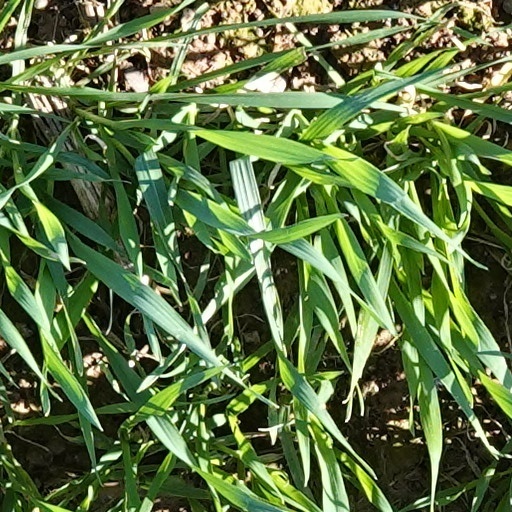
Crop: wheat